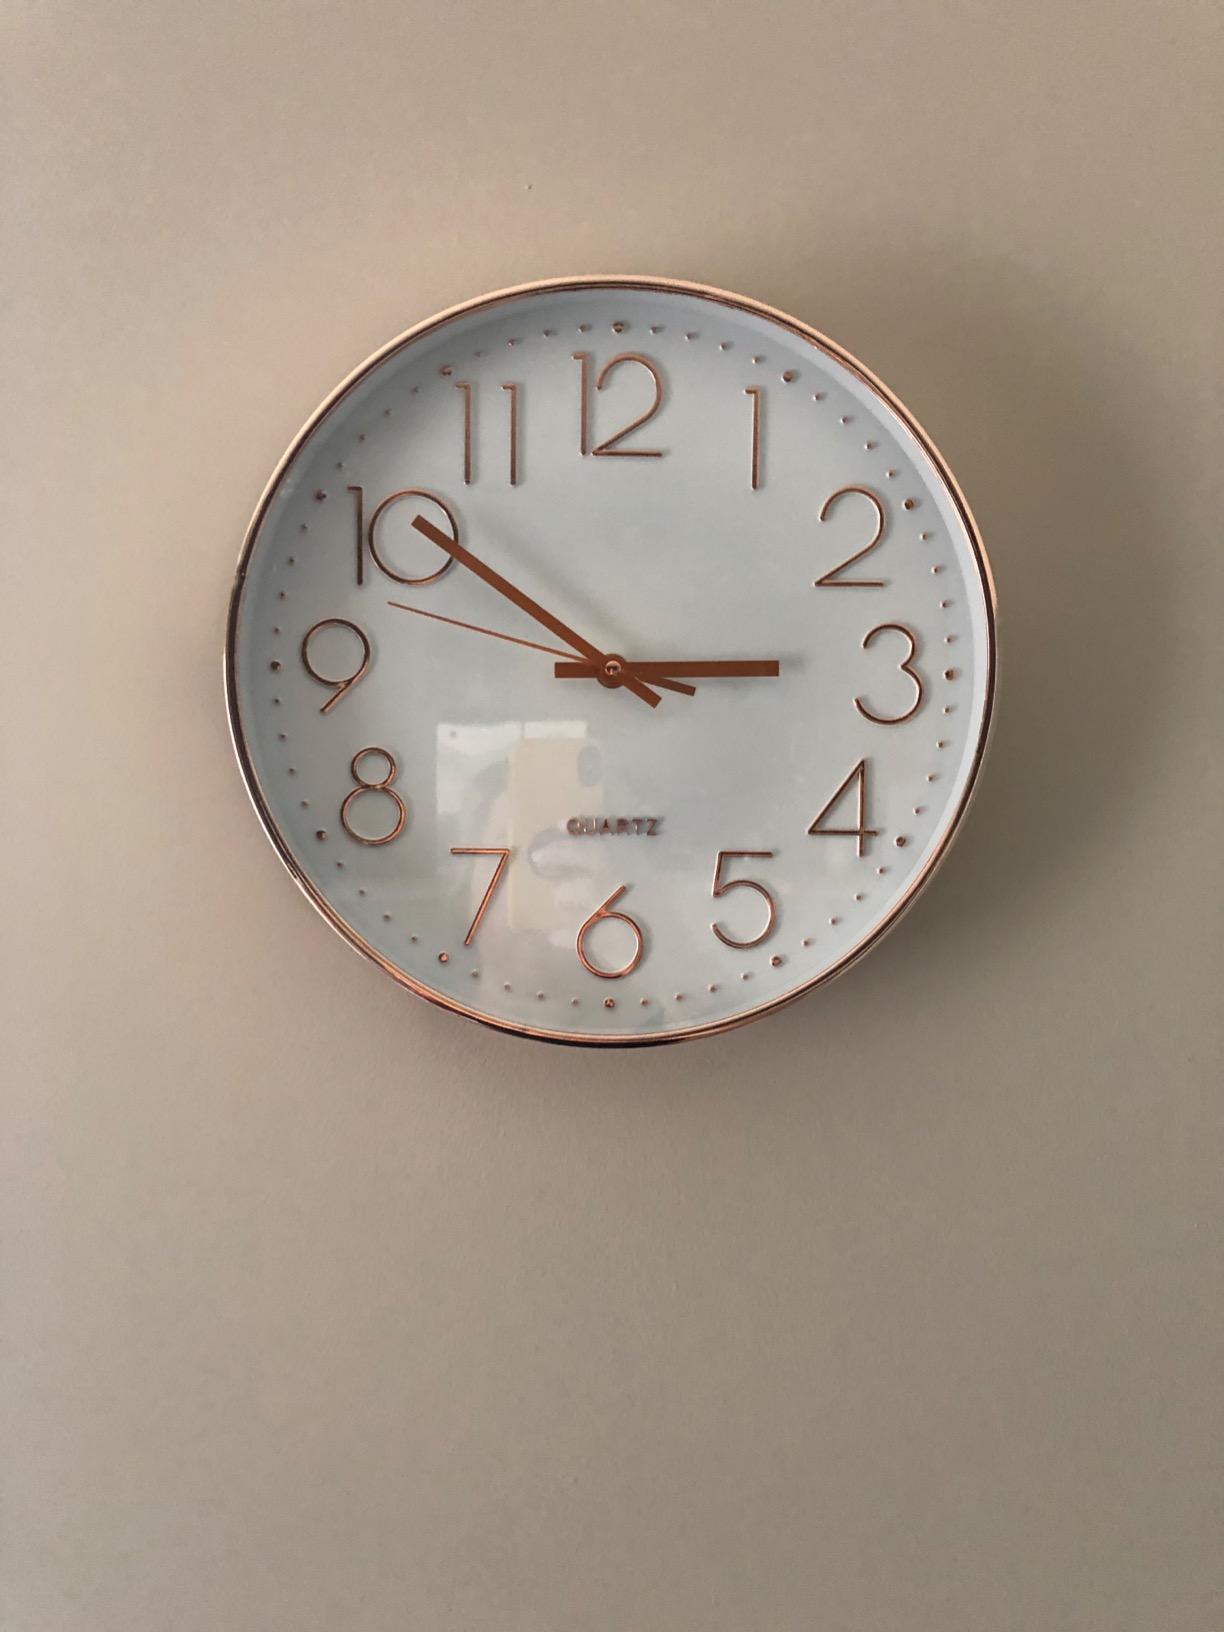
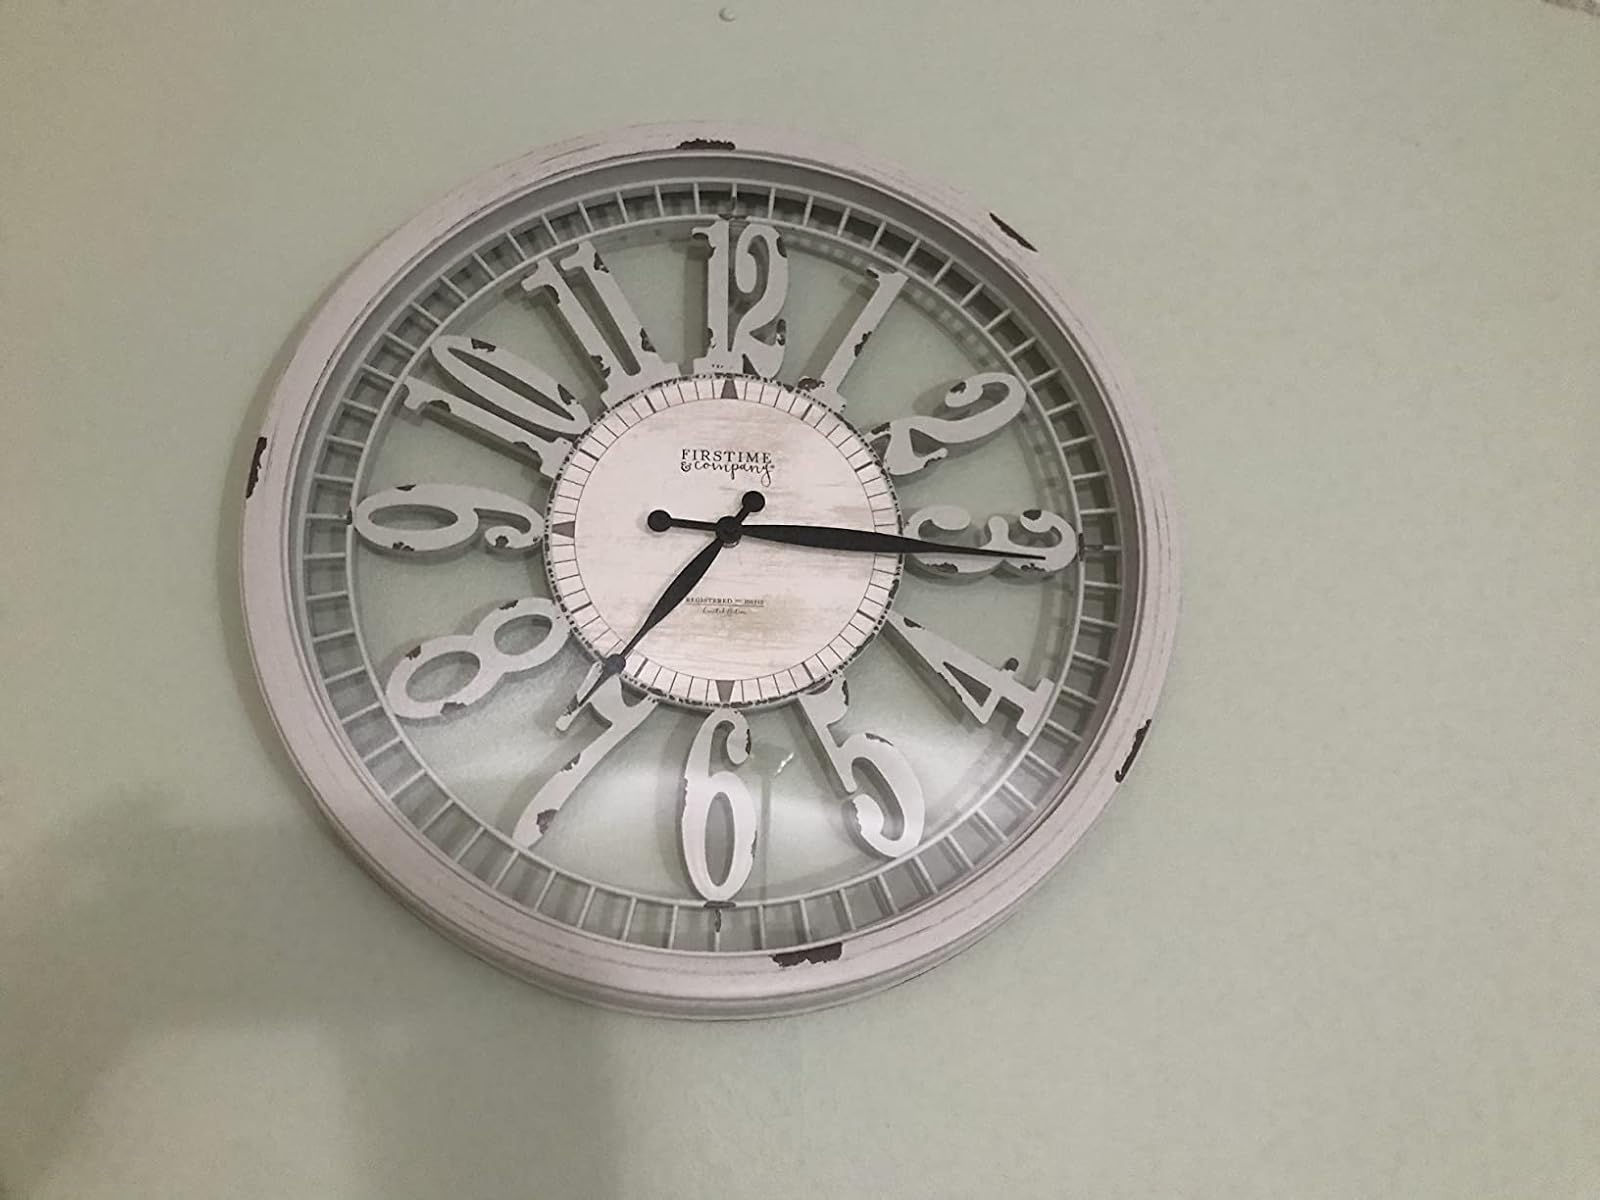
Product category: clock
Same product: no